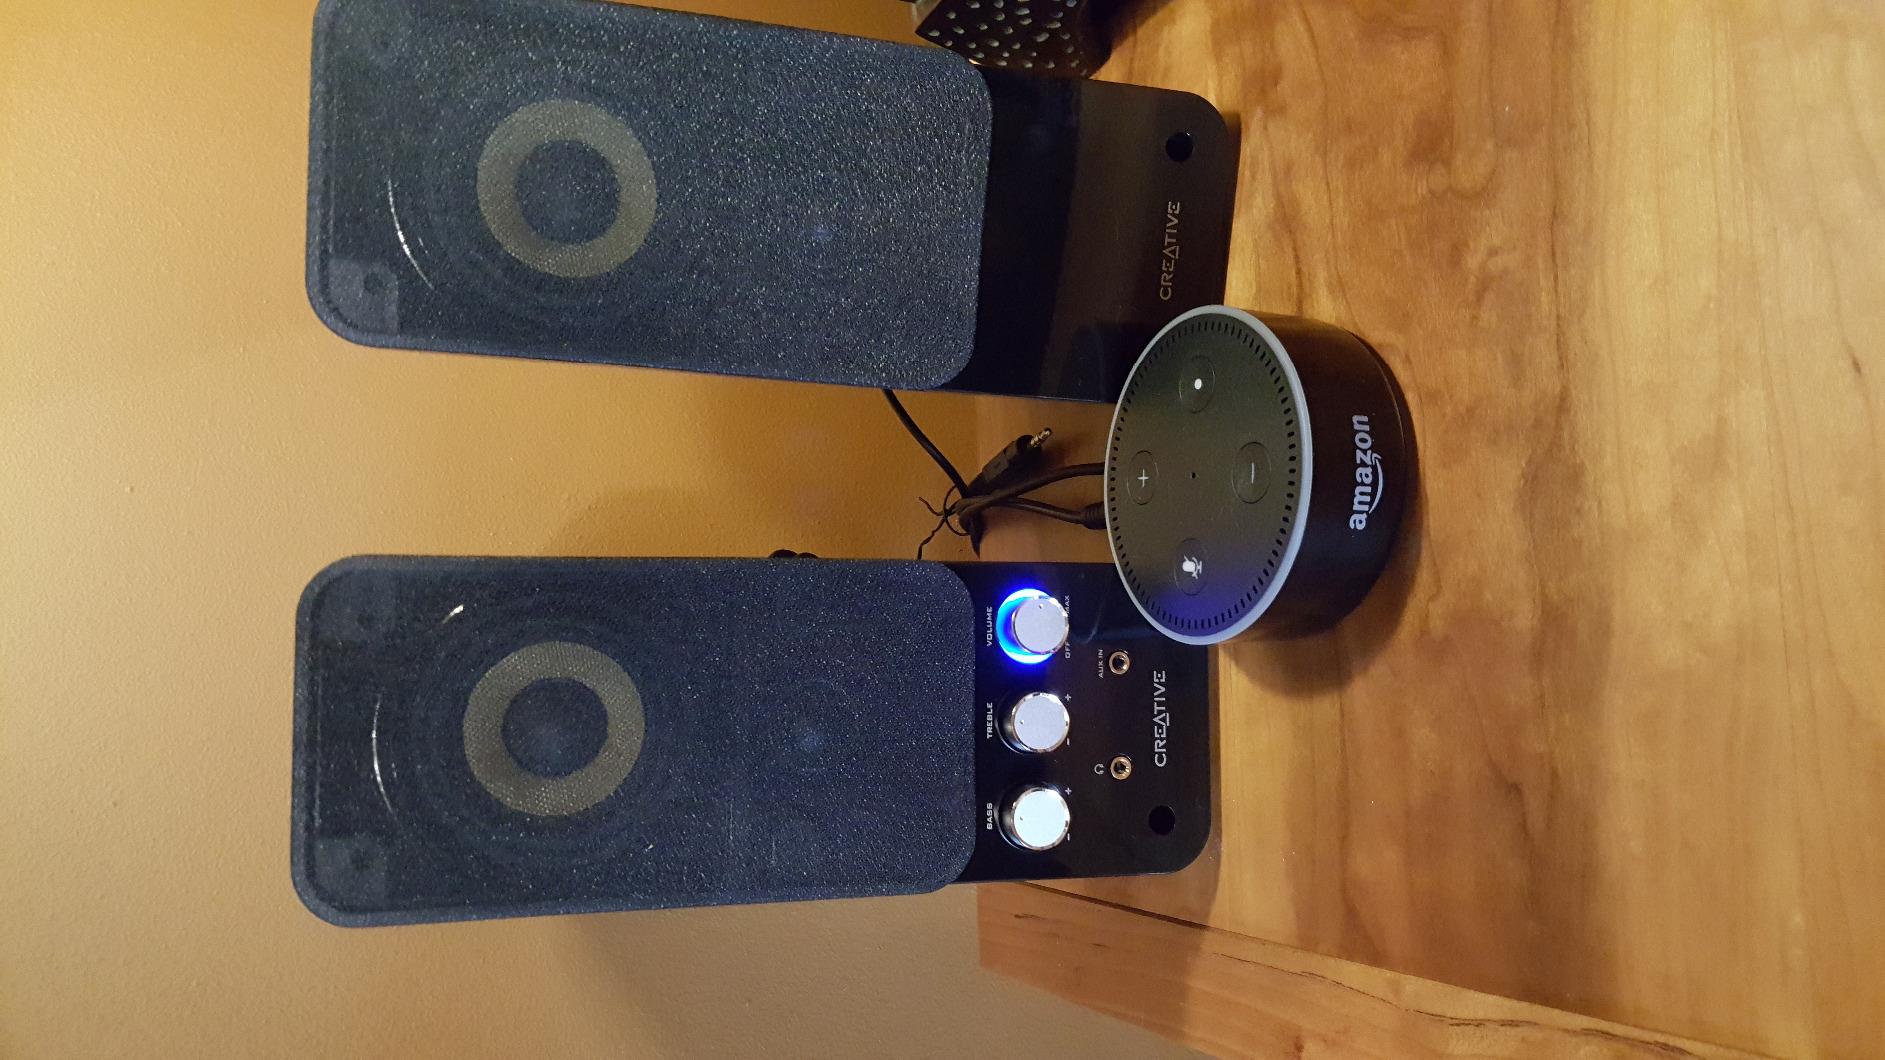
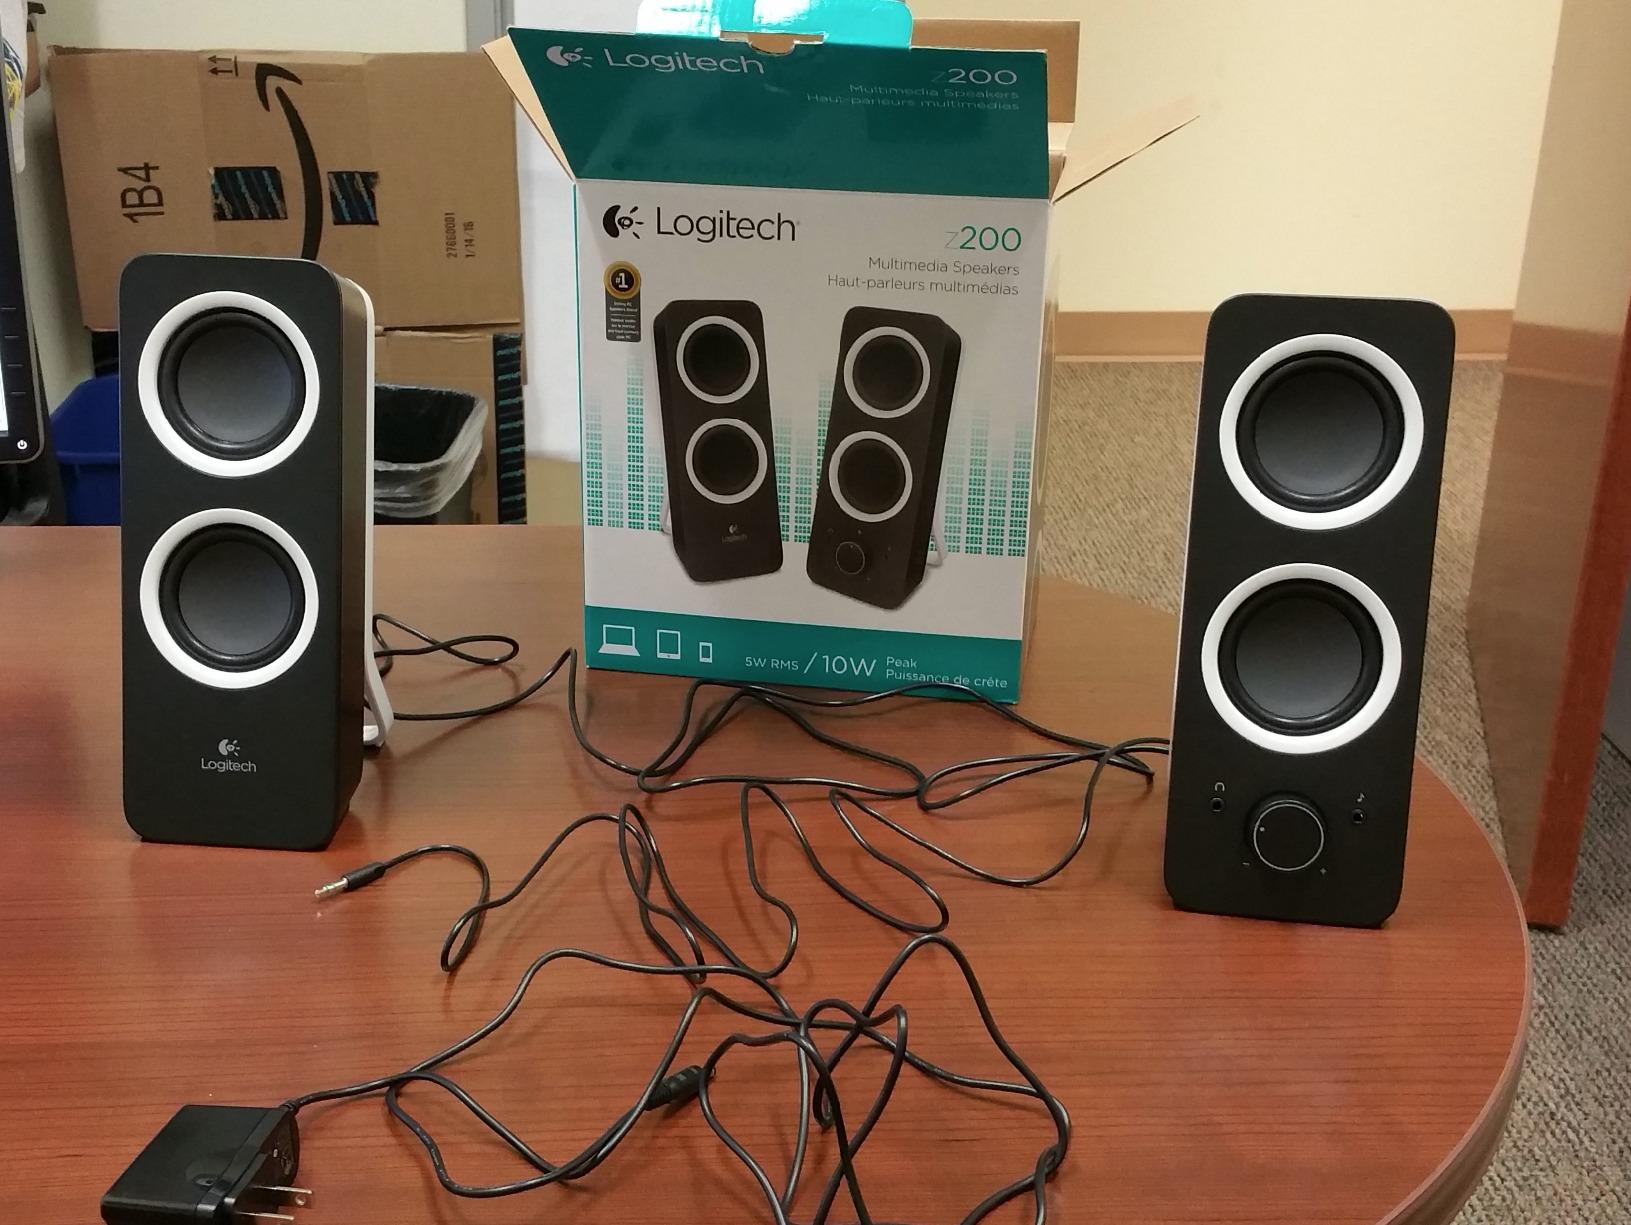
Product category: speaker
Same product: no